Aeolian Islands

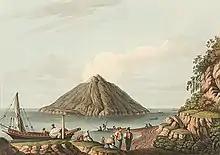
Stromboli in 1810, painted by Luigi Mayer

On June 30, 1544, a fleet of 180 Ottoman vessels under the command of the corsair Hayreddin Barbarossa occupied Lipari and laid siege to the castle. The defenders surrendered. Historically, it is said around 9,000 of the 10,000 citizens of Lipari were captured and enslaved although a couple of more recent scholars have questioned this number arguing for a lower population at the time of Barbarossa. A number of citizens were ransomed in Messina and returned to the islands but most of those captured never returned. Only after the tragedy did the Spanish authorities turn their attention to Lipari and repopulate the city with Sicilian, Calabrian and Spanish families. The city walls and houses were rebuilt and an Aeolian fleet was constructed which was able to successfully defend the Tyrrhenian Sea from the Ottomans.